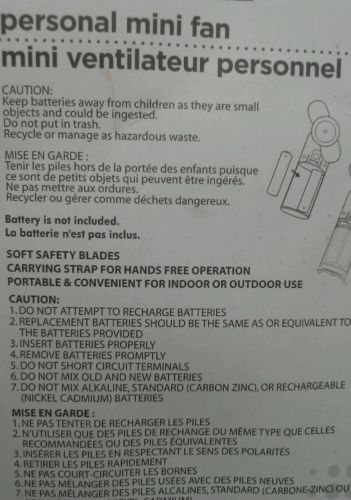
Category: fan